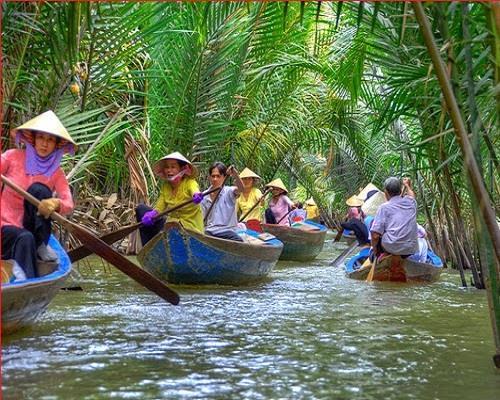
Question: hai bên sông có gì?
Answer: hai bên sông có những cây dừa nước